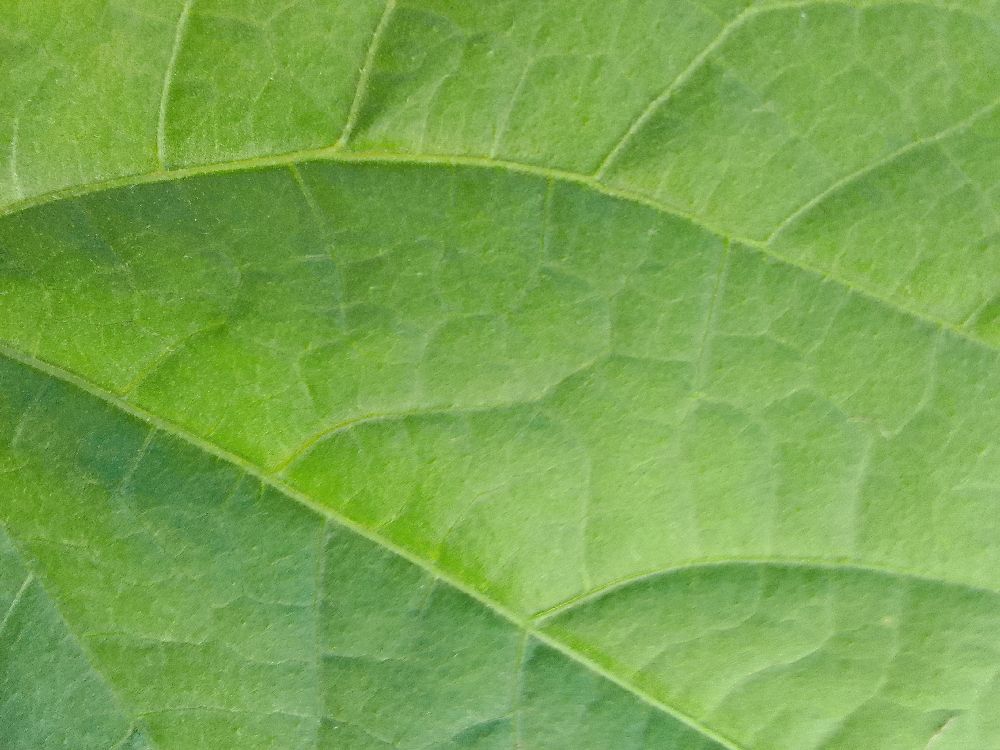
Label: healthy